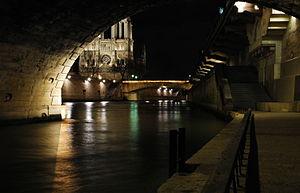
Vue de la cathédrale Notre-Dame de Paris sous le pont Saint-Michel.
Un pont est une construction qui permet de franchir un obstacle naturel ou artificiel en passant par-dessus. Le franchissement supporte le passage d'humains et de véhicules dans le cas d'un pont routier, ou d'eau dans le cas d'un aqueduc. On désigne également comme écoduc ou écopont, des passages construits ou « réservés » dans un milieu aménagé, pour permettre aux espèces animales, végétales, fongiques, etc. de traverser des obstacles construits par l'être humain ou résultant de ses activités. Les ponts font partie de la famille des ouvrages d'art. Leur construction relève du génie civil.
Le pont Saint-Michel relie la place Saint-Michel au boulevard du Palais sur l'île de la Cité, à Paris. Il doit son nom au voisinage d'une chapelle consacrée à Saint-Michel qui existait dans le Palais royal.
La promenade René-Capitant est une voie située sur les berges de la Seine dans le quartier de la Sorbonne du 5ᵉ arrondissement de Paris.